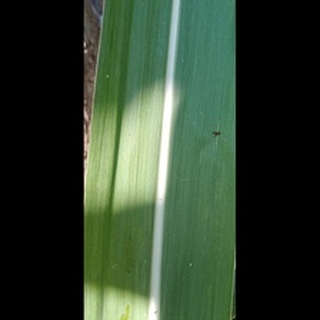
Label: healthy_sugarcane